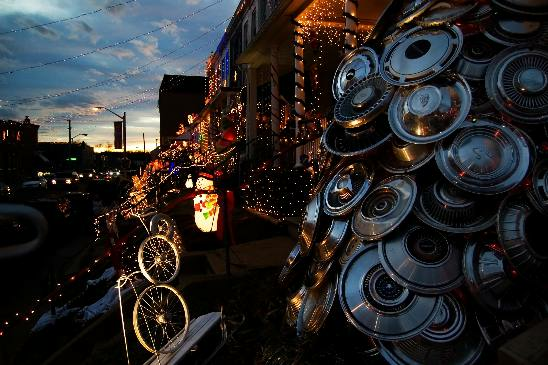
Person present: No